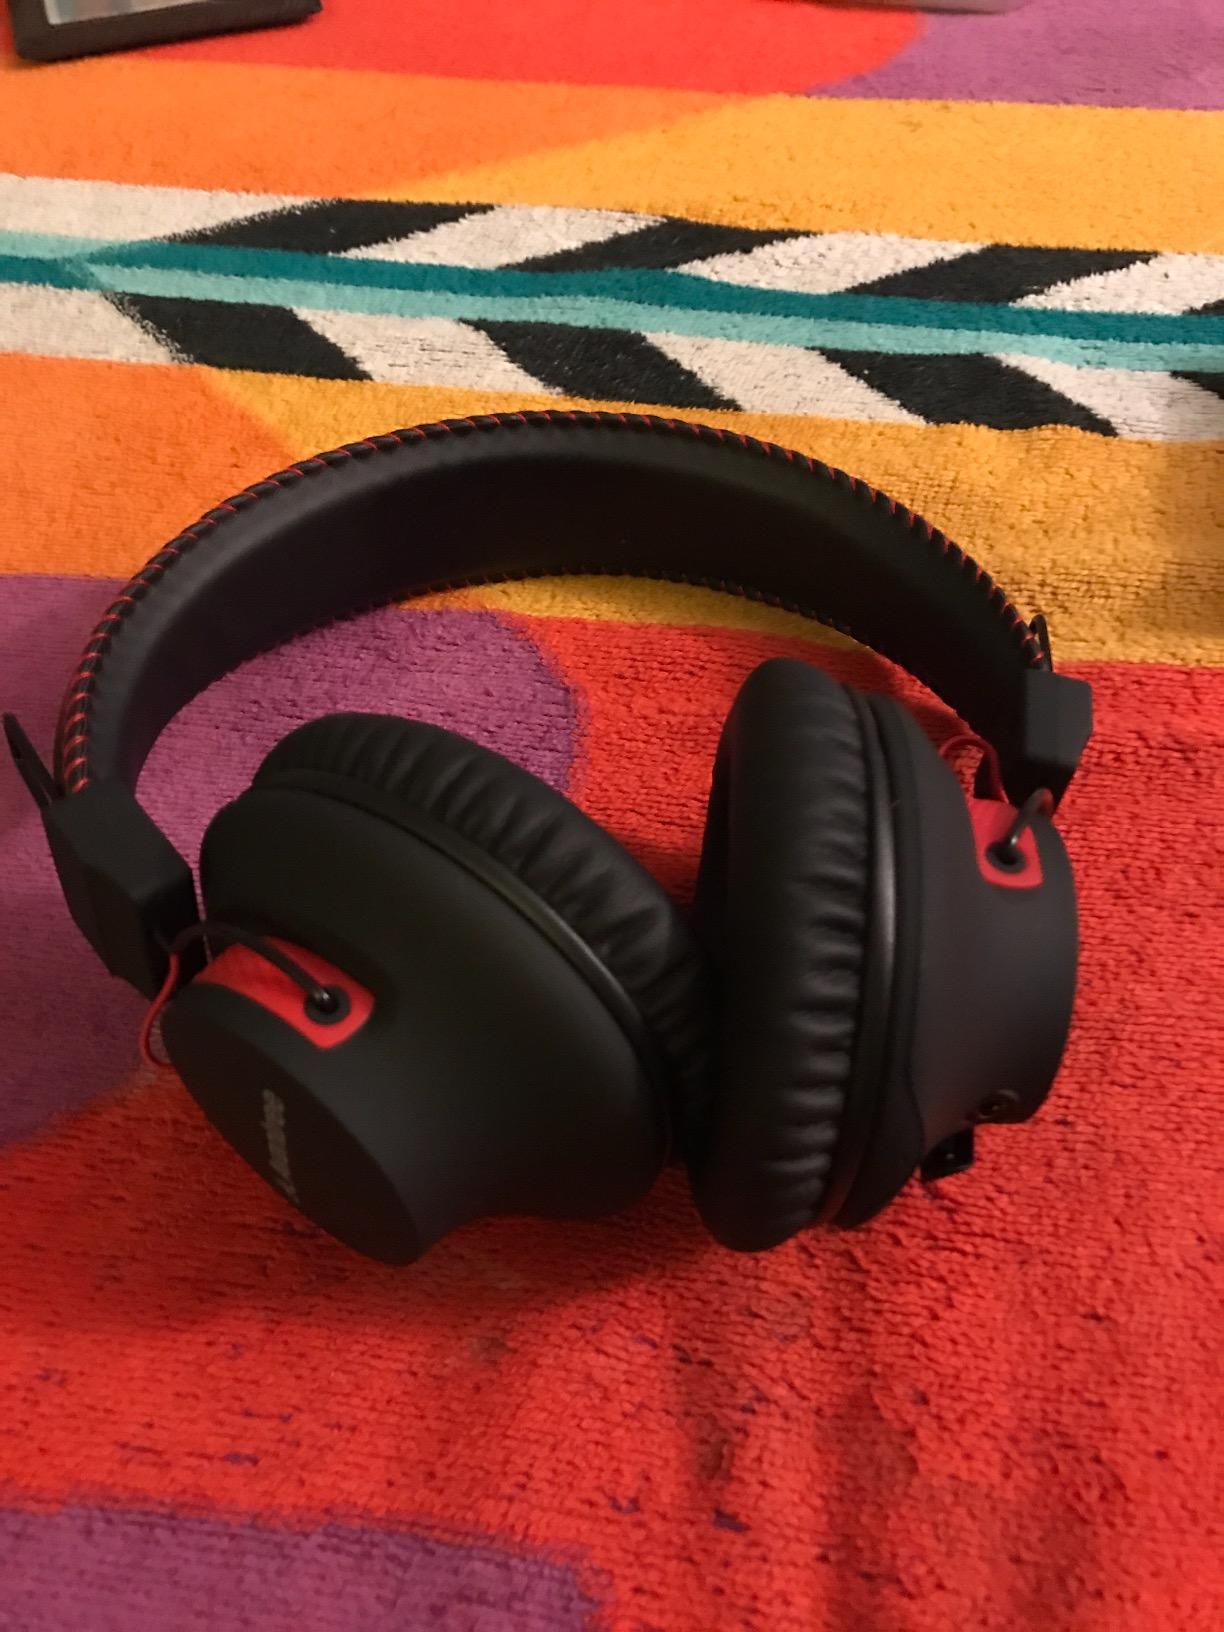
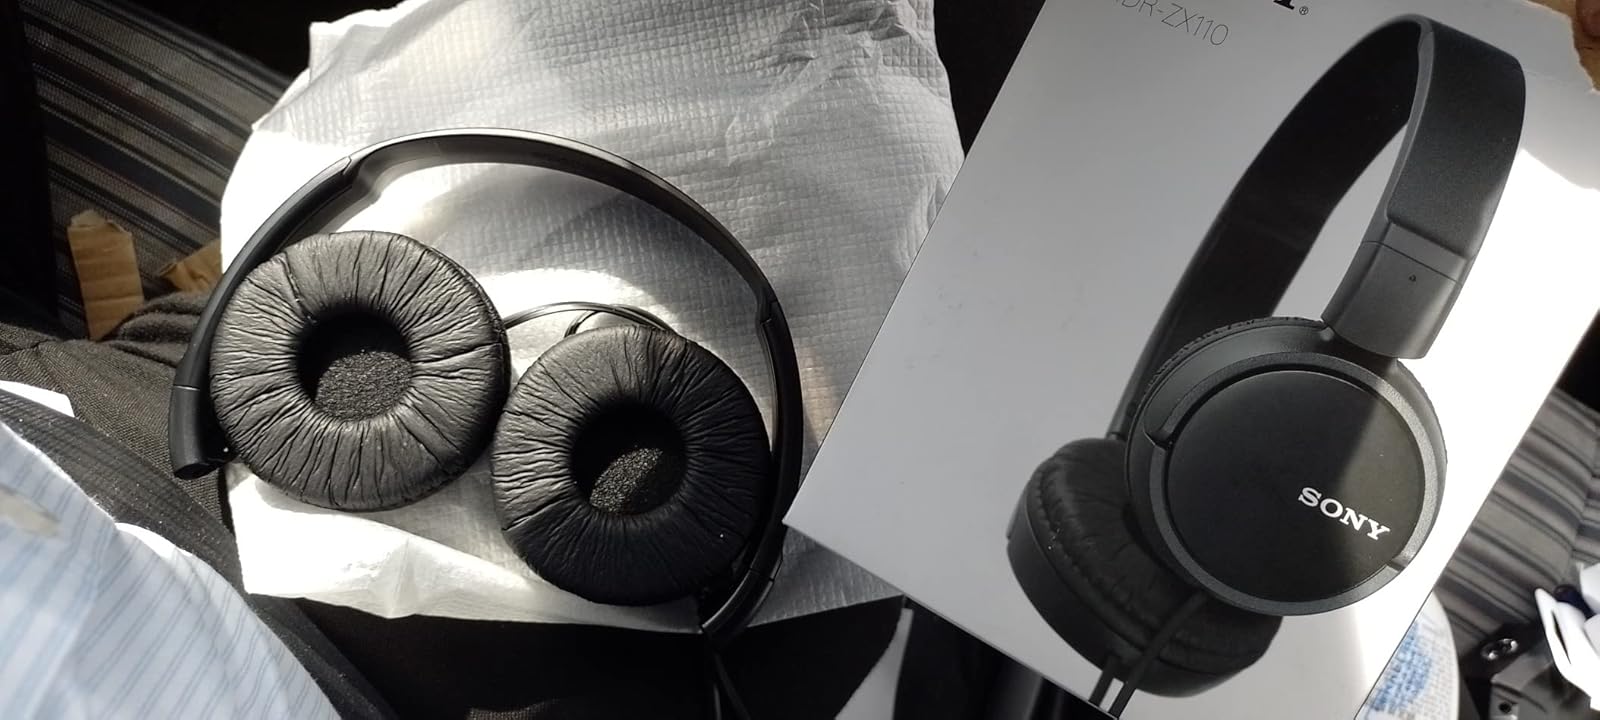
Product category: headphones
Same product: no